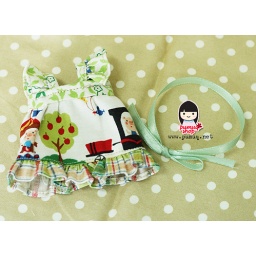
I can find more fabric for the apple tree dress,So add more in my etsy shop. Check it out!!